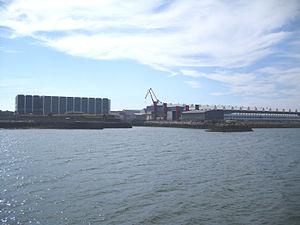
Cherbourg-Octeville est une ancienne commune française du département de la Manche. Résultant de la fusion des communes de Cherbourg et d'Octeville le 1ᵉʳ mars 2000, elle devient commune déléguée de Cherbourg-en-Cotentin, commune nouvelle créée le 1ᵉʳ janvier 2016 et issue de la fusion de Cherbourg-Octeville, Équeurdreville-Hainneville, La Glacerie, Querqueville et Tourlaville.
Cherbourg-en-Cotentin est une ville située dans le département de la Manche en région Normandie, au nord de la péninsule du Cotentin. Elle est peuplée de 79 200 habitants. C'est une ville portuaire possédant la plus grande rade artificielle d'Europe et la seconde au monde. C'est également, avec les villes d'Avranches et de Coutances, une des trois sous-préfectures du département de la Manche et également la préfecture maritime de la Manche et de la mer du Nord. La commune est généralement appelée Cherbourg, du nom de son principal et plus ancien pôle urbain.